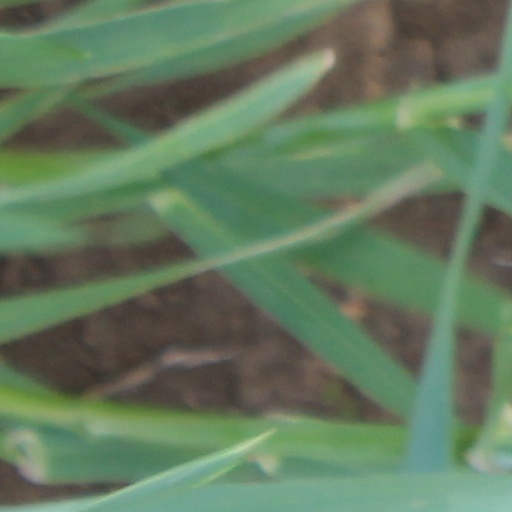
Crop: wheat